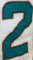
Number: 2